Education in Brunei

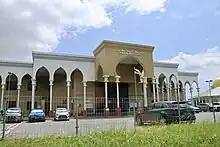
Belait Arabic School

The Arabic Islamic religious education is a type of secondary education which specialises in subjects pertaining to Islamic religion. It is an alternative pathway for Muslim students in lieu of the general secondary education. The medium of instruction is Arabic. The culmination of this pathway allows students for entry into Islamic universities, local and abroad, in particular Al-Azhar University in Cairo, Egypt. The education in only provided in dedicated government schools.